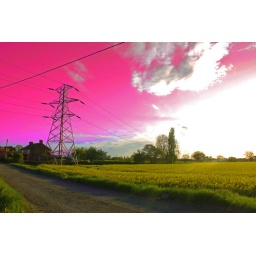
On the way home the other day saw this field near warrington brightened the sky